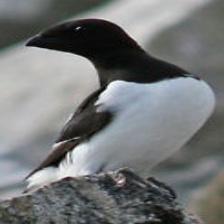
Species: LITTLE AUK
Scientific name: ALLE ALLE